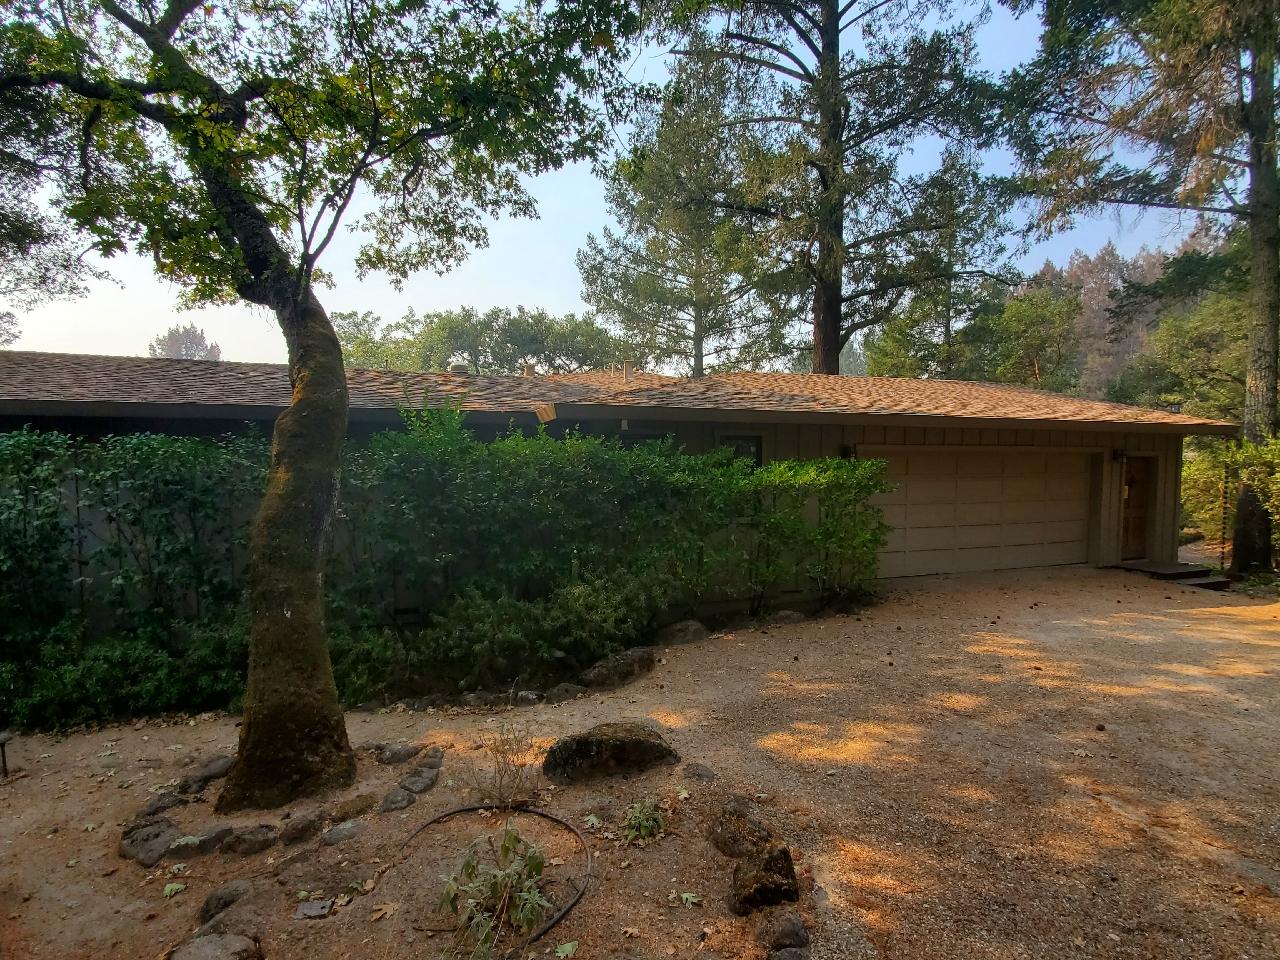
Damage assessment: no_damage